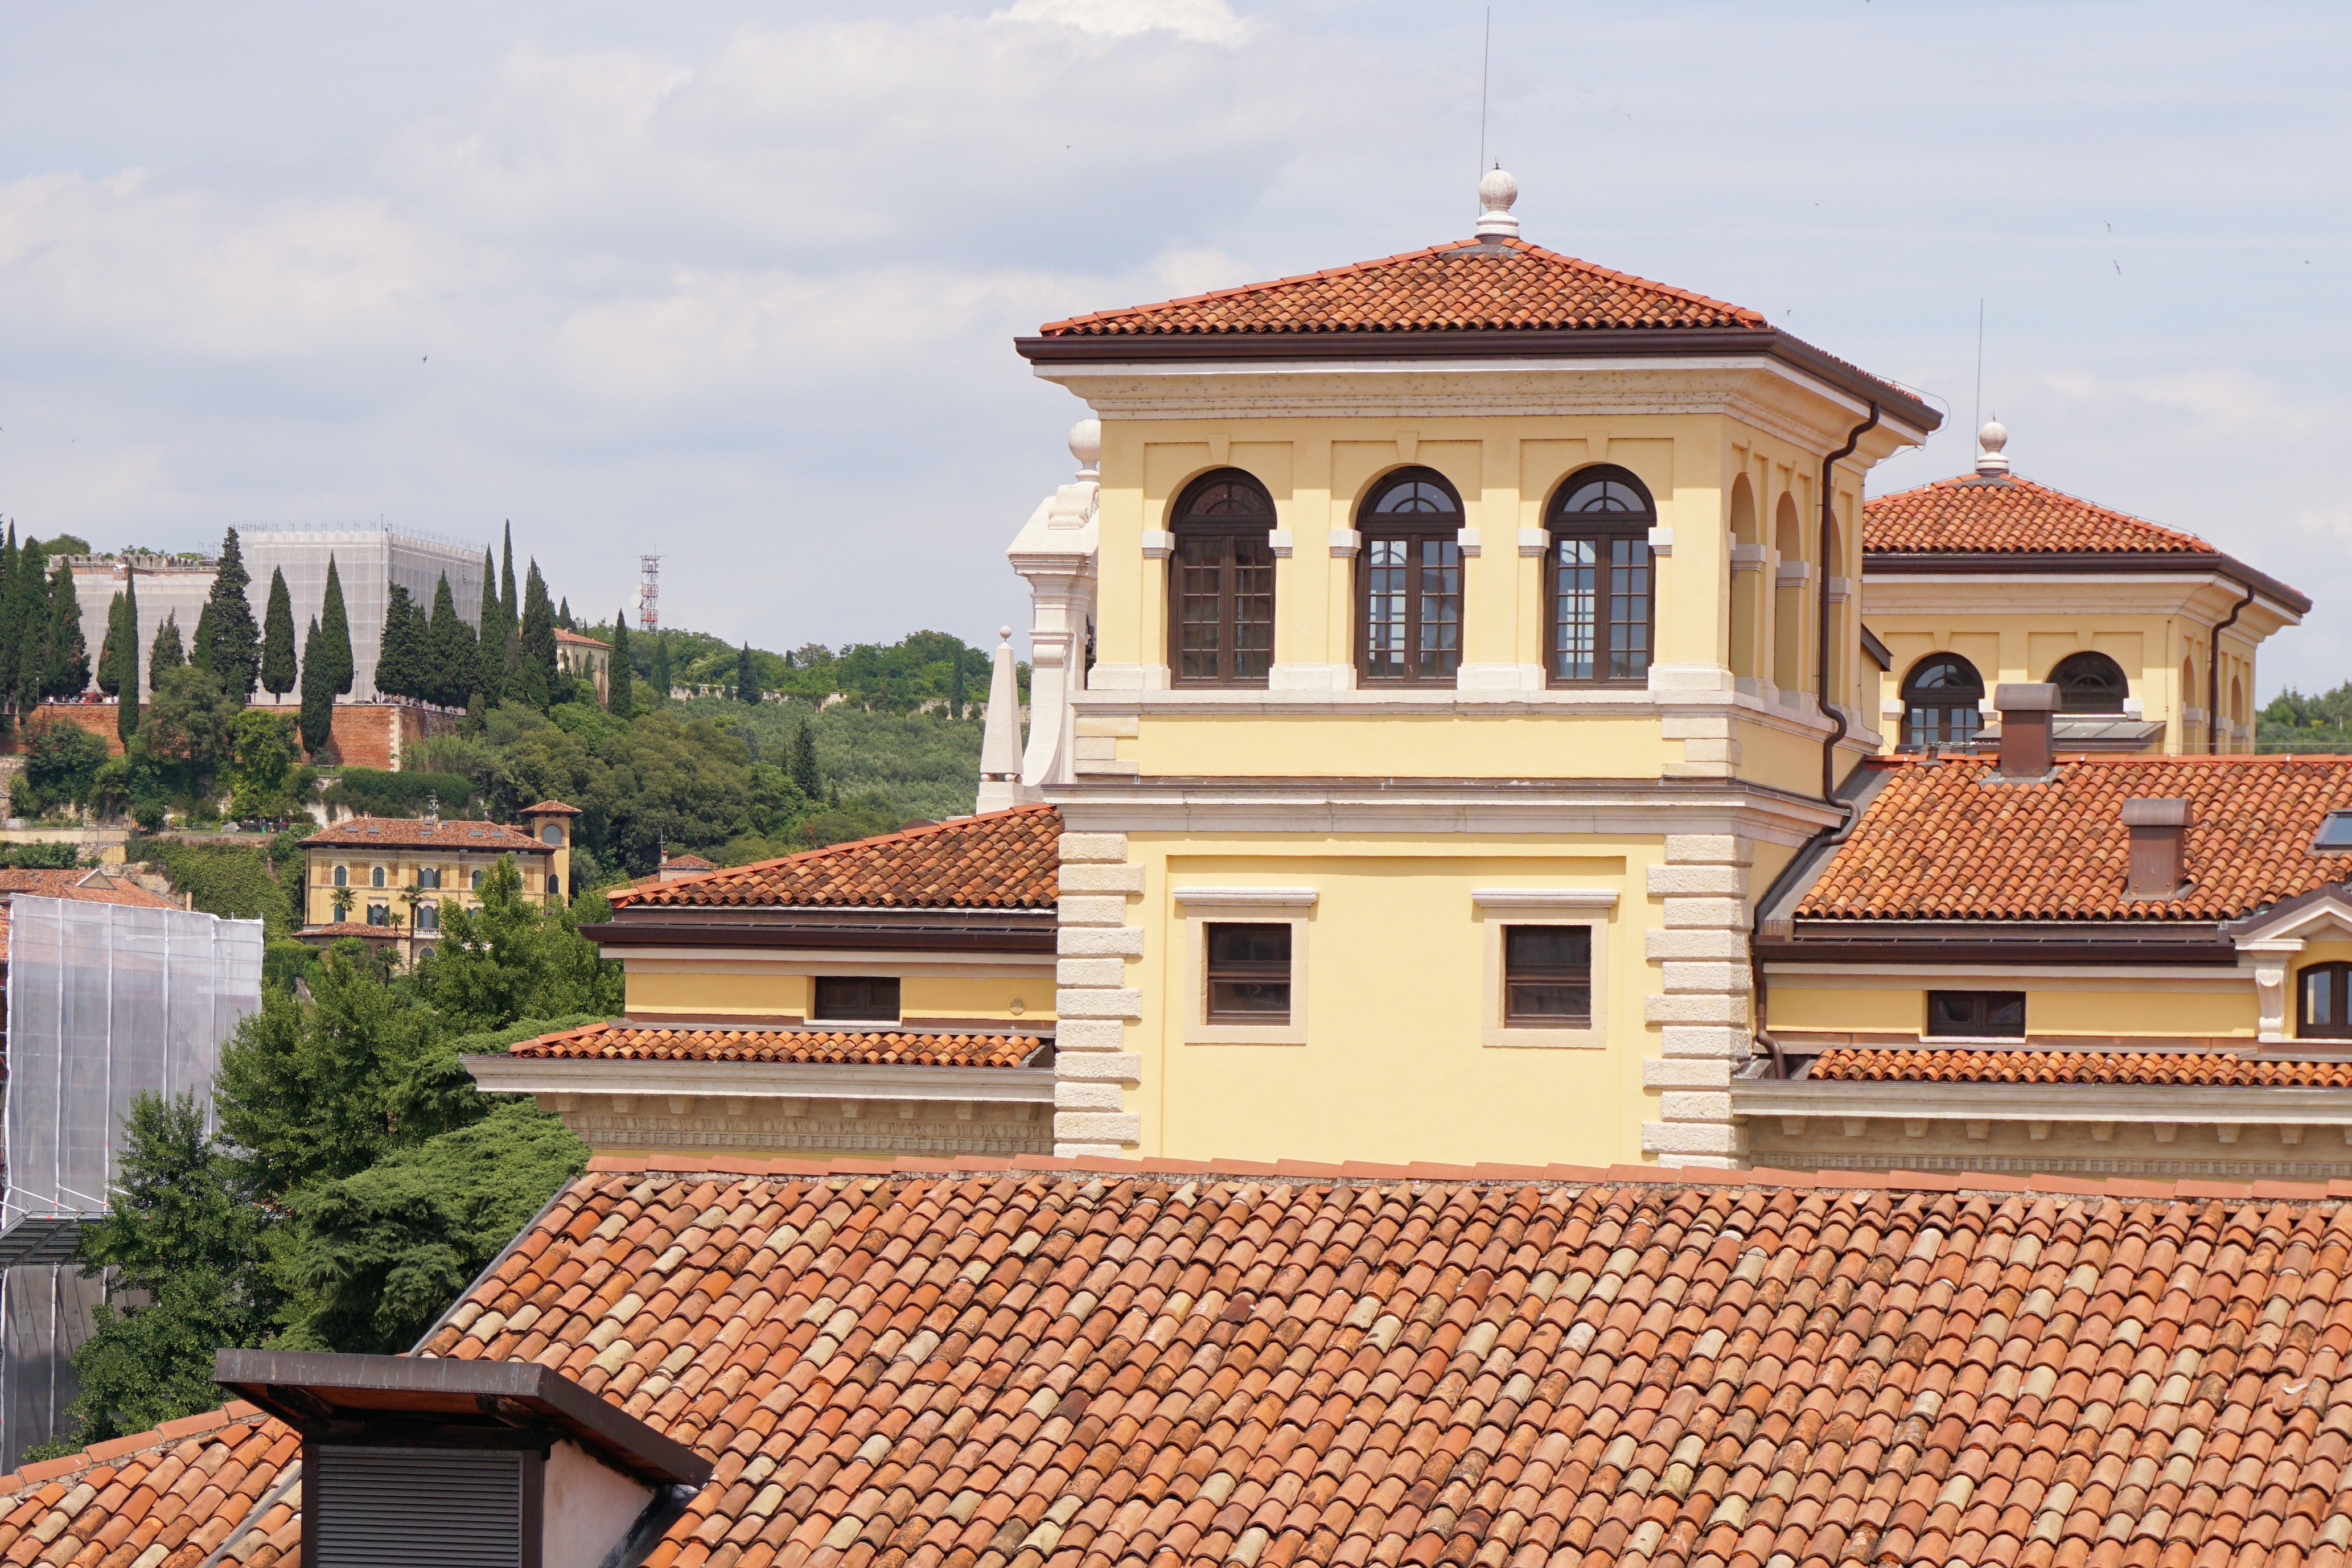
architecture, roof, building, palace, city, mediterranean, italy, facade, property, chapel, old building, place of worship, old town, homes, outlook, synagogue, verona, estate, historically, roofs, historic site